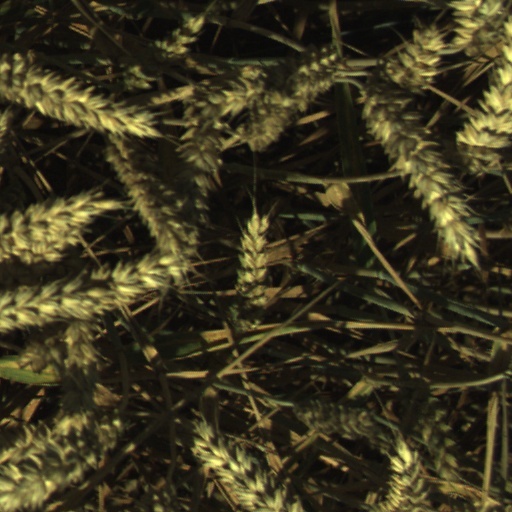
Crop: wheat